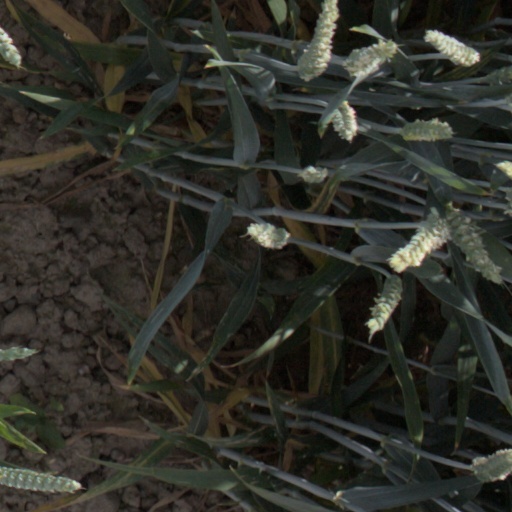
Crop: wheat